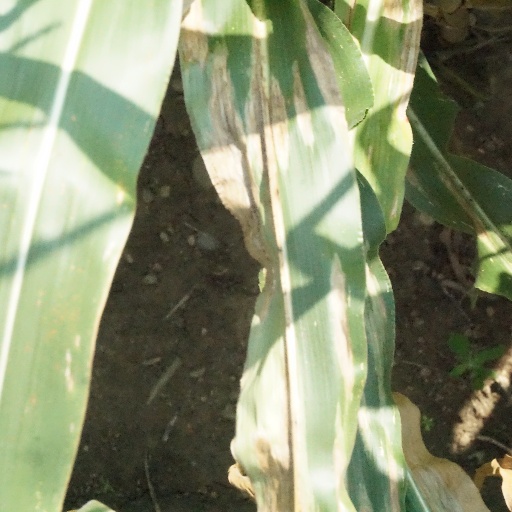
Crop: maize; corn